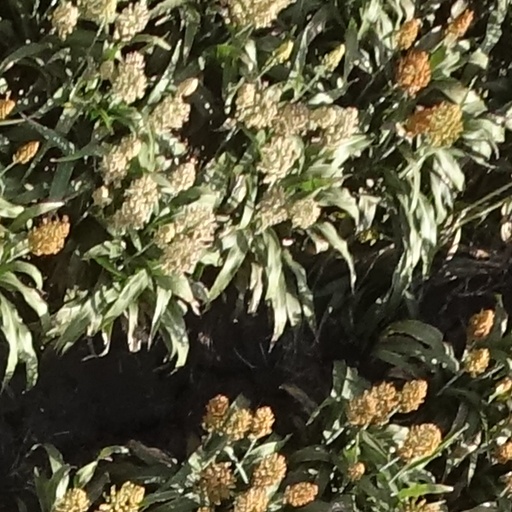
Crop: sorghum